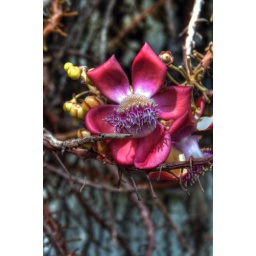
Some weird plant by the bus stop at UH.